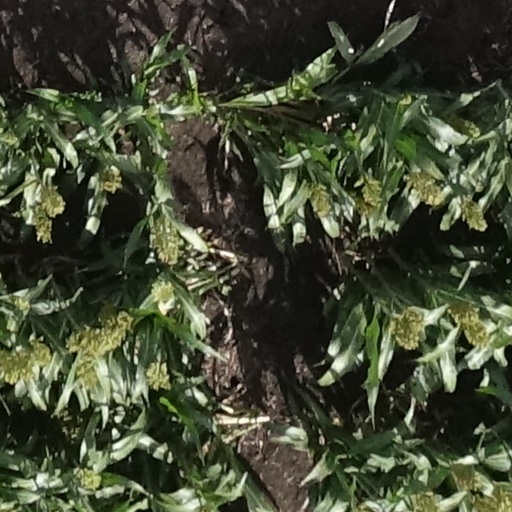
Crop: sorghum